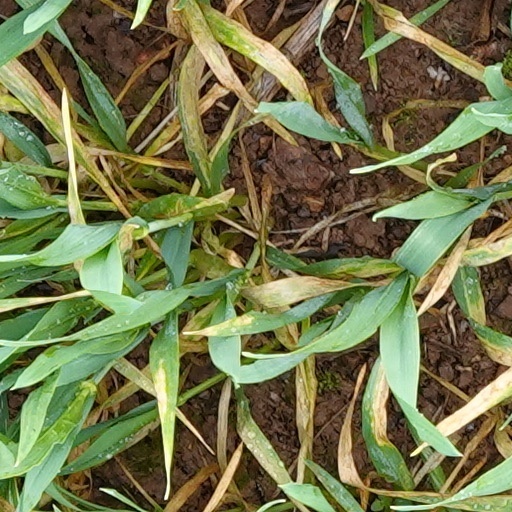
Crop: wheat